Bassari Country

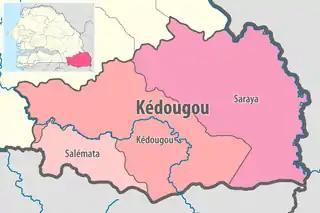
Map of Kédougou Region; Bassari, Fula and Bedik Country are located in the Salémata Department and Kédougou Department.

The Bassari Country and its Bassari, Fula and Bedik Cultural Landscapes, located in the southeast of Senegal, is a well-preserved multicultural landscape which emerged from the interaction of human activities and the natural environment. It aggregates three geographical areas: the Bassari–Salémata area, the Bedik–Bandafassi area and the Fula–Dindéfello area, each one with its specific morphological characteristics.